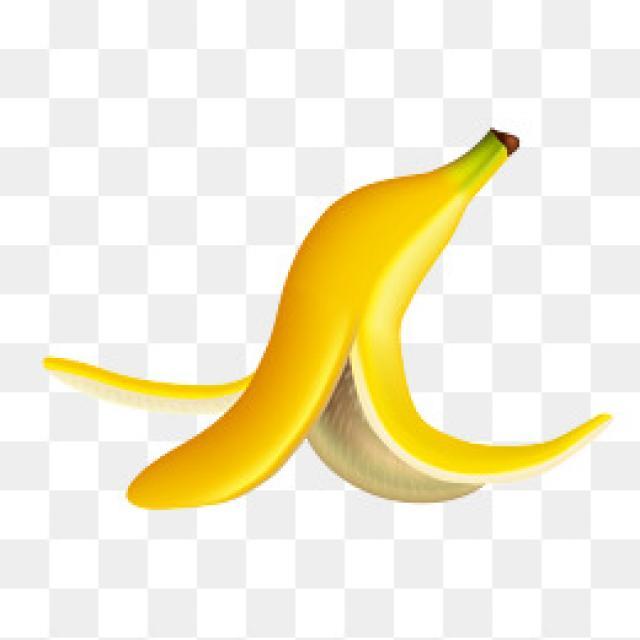
Label: bananas